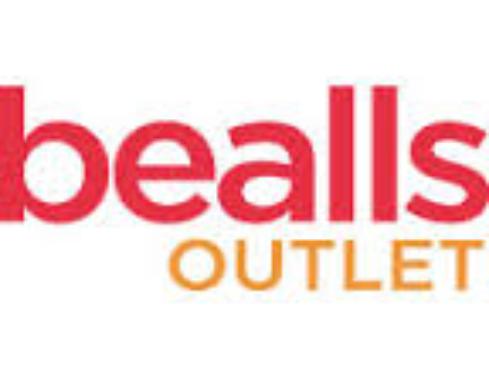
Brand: bealls
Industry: Others